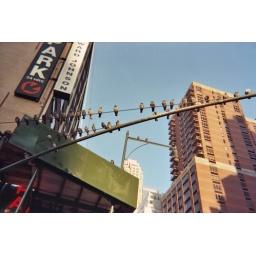
birds sitting across pole in nyc